Question: Please indicate a possible affordance area of baseball bat that can be used for holding
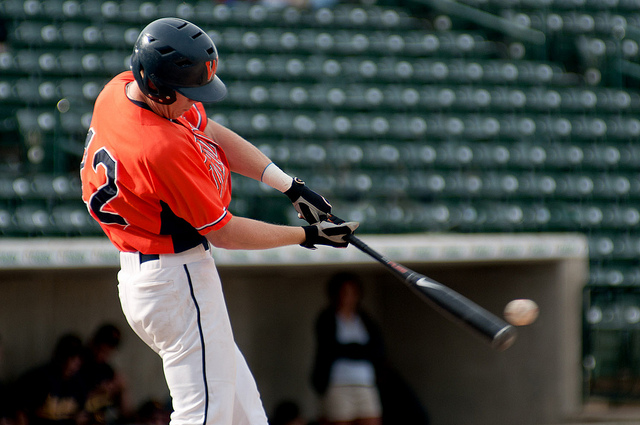
Answer: [295.522, 202.549, 383.091, 267.274]